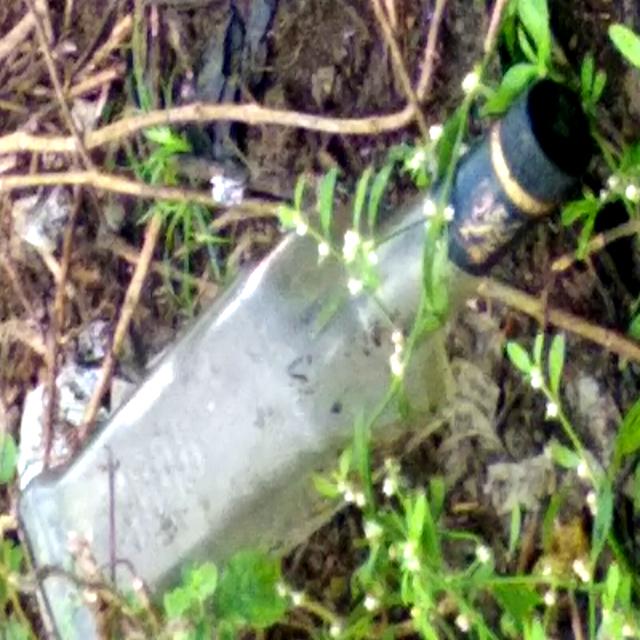
Label: Glass